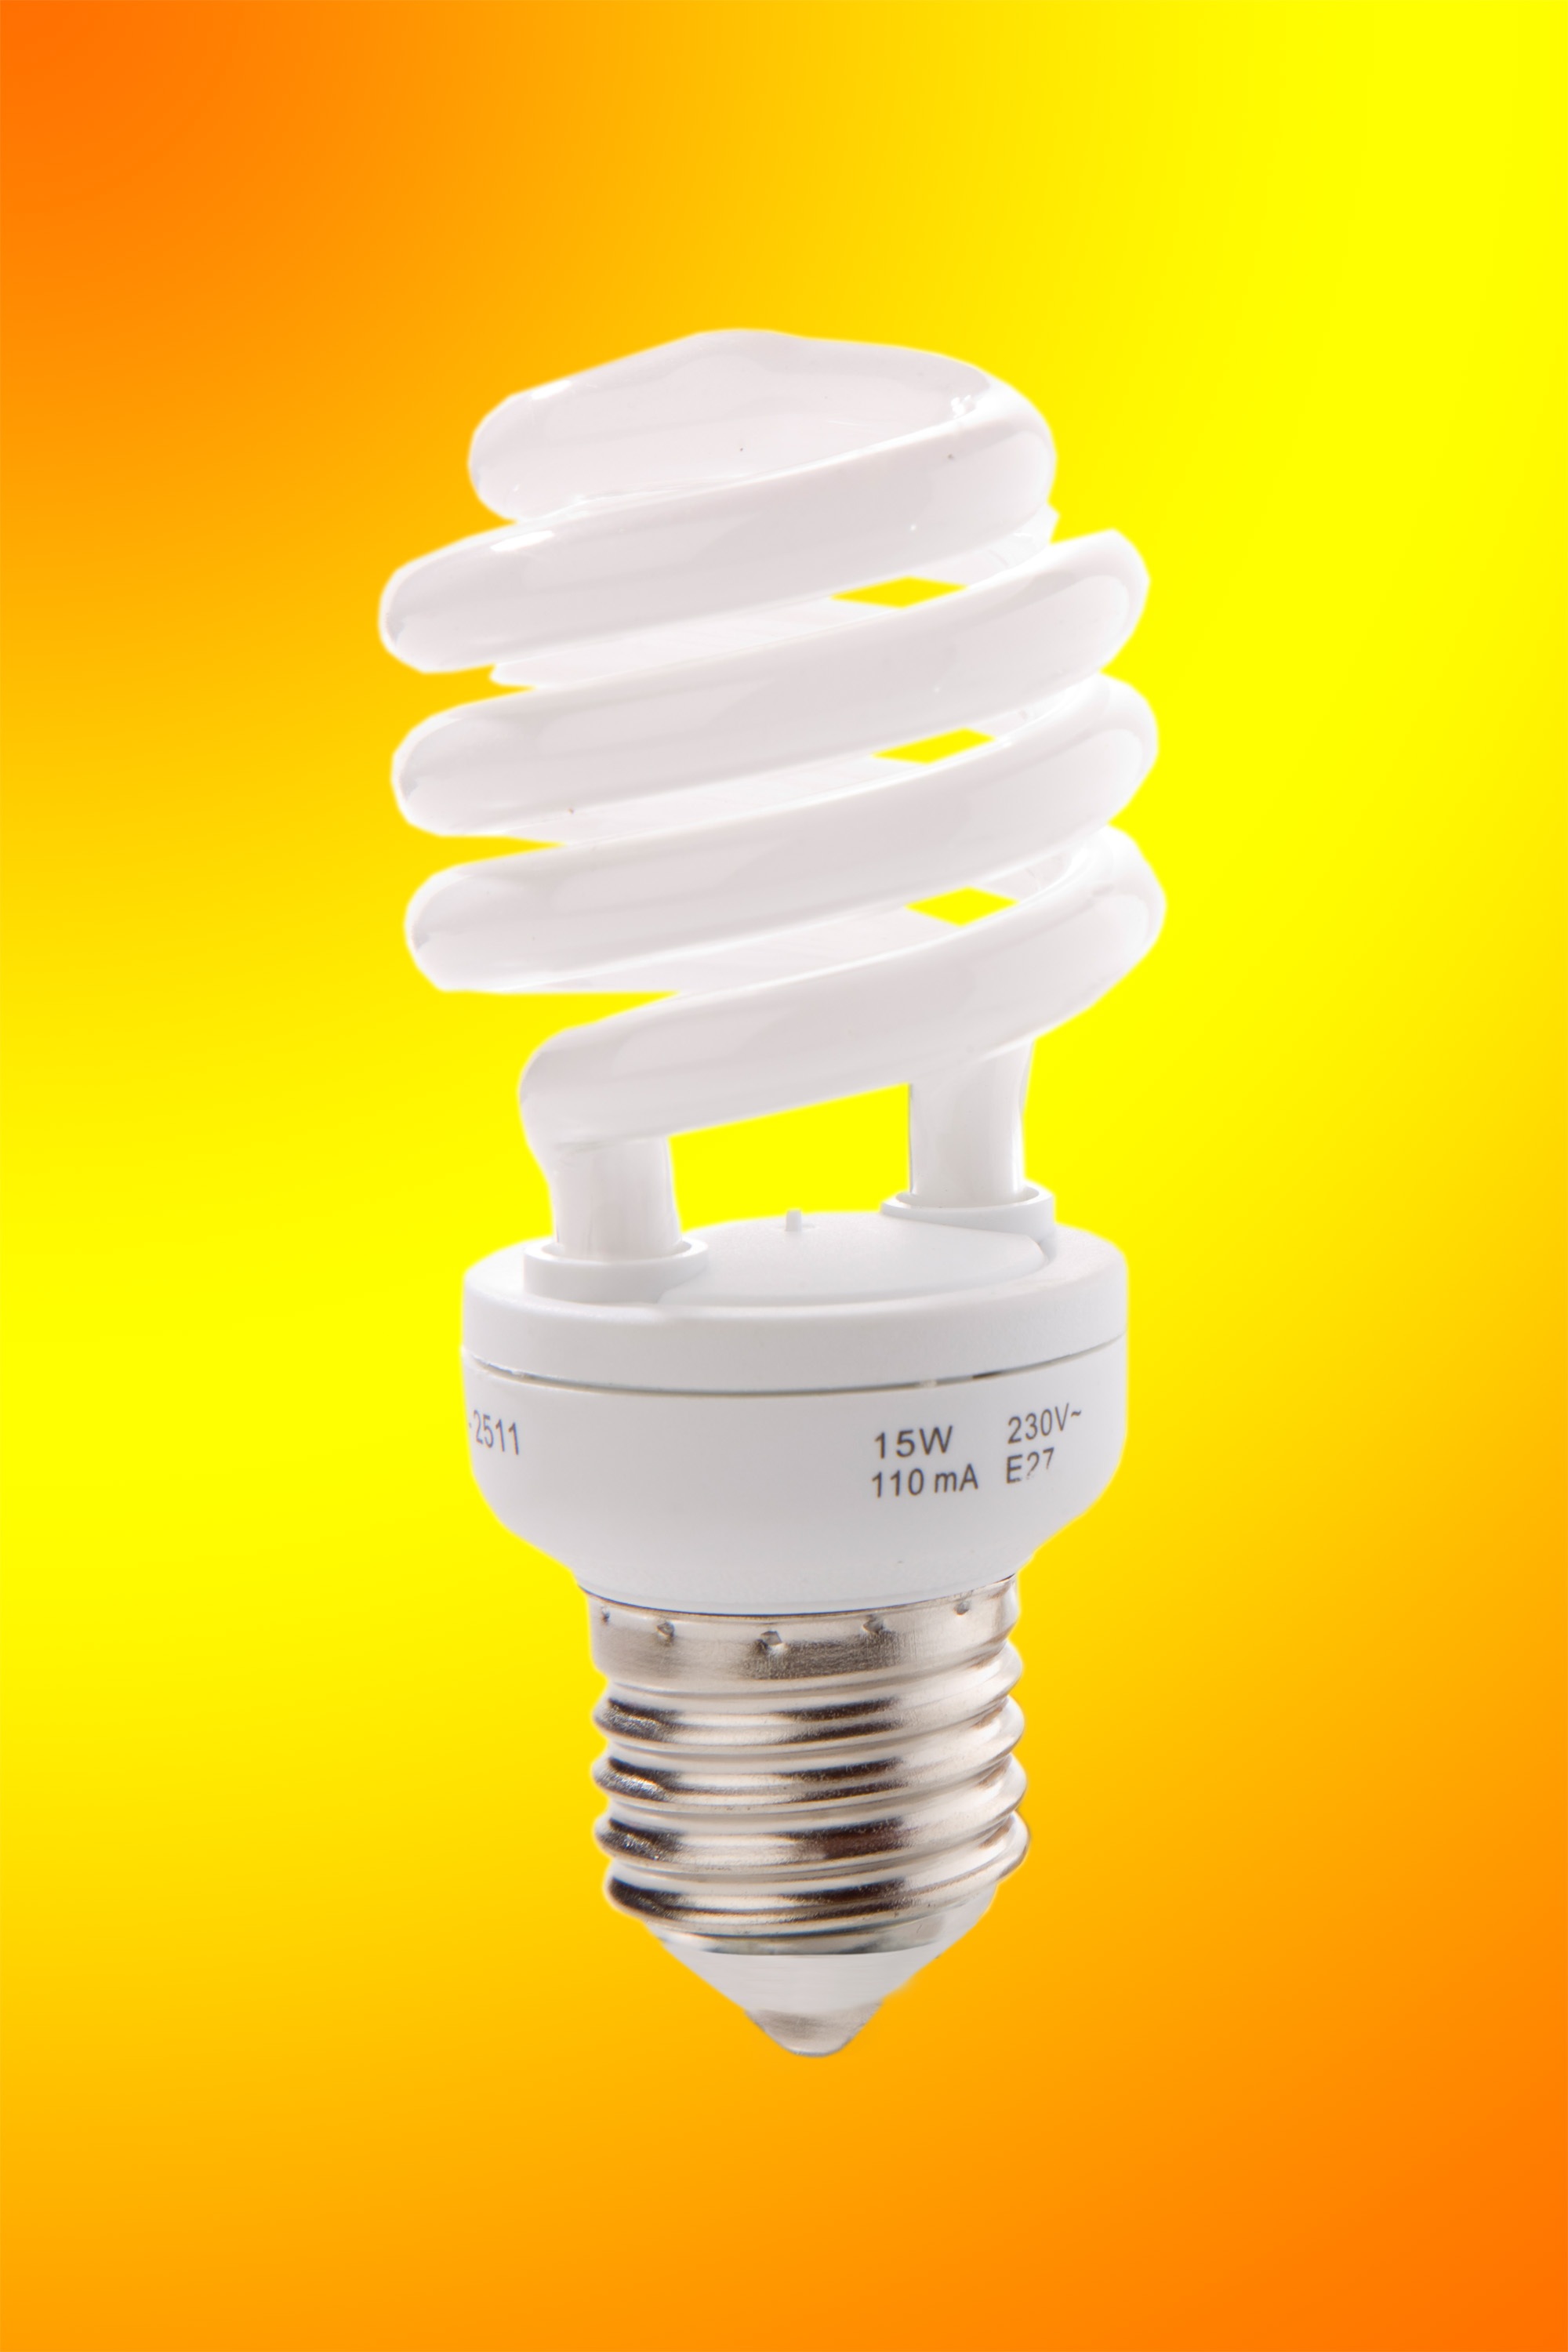
light, environment, lamp, yellow, lighting, energy, eco, screw, product, current, background, light fixture, save, co2, environmentally friendly, economical, sparlampe, saving light, saving bulb, save electricity, energiesparlampe, power saving mode, economy mode, compact fluorescent lamp, incandescent light bulb